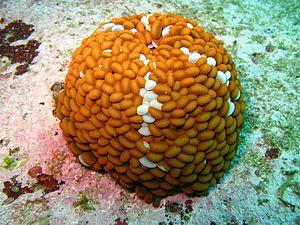
Phlyctenactis est un genre d'anémones de mer de la famille des Actiniidae.